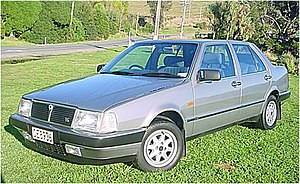
Lancia Thema
Lancia Thema var en bilmodel i den øvre mellemklasse, produceret af den italienske bilproducent Lancia i årene 1984-1994. Modellen var en del af et samarbejde mellem Lancia, Fiat, Alfa Romeo og Saab. De øvrige modeller i samarbejdet var Fiat Croma, Alfa Romeo 164 og Saab 9000.